Tarık Buğra

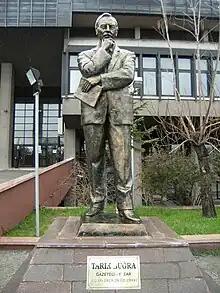
Statue of Tarık Buğra in front of the National Library of Turkey

Süleyman Tarık Buğra (2 September 1918 – 26 February 1994) was a Turkish journalist, novelist and short story author. He was well-known author at Republican literature in his country. He was honoured as a State Artist in 1991. Buğra is the father of scientist Ayşe Buğra.